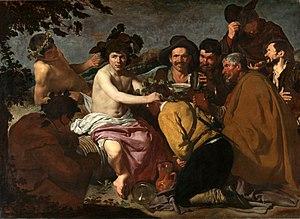
La peinture baroque espagnole est un genre artistique qui couvre le XVIIᵉ siècle et première moitié du XVIIIᵉ siècle en Espagne. En réaction à la beauté idéalisée à l'excès et les postures maniéristes, présentes dans la peinture de début du XVIIᵉ siècle, il visera, avant tout, la vraisemblance pour rendre facile la compréhension de la narration, sans amoindrissement du décorum, et cela à la demande de l'Église en pleine Contre-Réforme. L'introduction, après 1610, des modèles naturalistes propres du caravagisme italien, avec l'illumination ténébriste, déterminera le style dominant de la peinture espagnole de la première moitié du siècle. Plus tard, arriveront les influences du baroque flamand en raison du mandat politique qui s'exerce sur le pays, et surtout l'arrivée de Rubens en Espagne, de 1603 à 1628, et l'affluence massive de ses œuvres ainsi que l'installation de quelques-uns de ses disciples à partir de 1638. Son influence sera toutefois nuancée par celle du vieux Titien et de sa technique de coups de pinceau larges et de frottements sans lesquelles le travail de Velázquez ne pourrait pas être expliqué.
1629 est une année commune commençant un lundi.
Le Triomphe de Bacchus est une huile sur toile de Velasquez, conservée au Musée du Prado depuis 1819. Elle est connue populairement sous le nom Les Ivrognes.
George Gordon Byron, 6ᵉ baron Byron, généralement appelé Lord Byron [lɔːd ˈbaɪɹən], est un poète britannique, né le 22 janvier 1788 à Londres et mort le 19 avril 1824 à Missolonghi, en Grèce, alors sous domination ottomane. Il est l'un des plus illustres poètes de l'histoire littéraire de langue anglaise. Bien que classique par le goût, il représente l'une des grandes figures du romantisme de langue anglaise, avec Robert Southey, Wordsworth, Coleridge, Percy Bysshe Shelley et Keats.